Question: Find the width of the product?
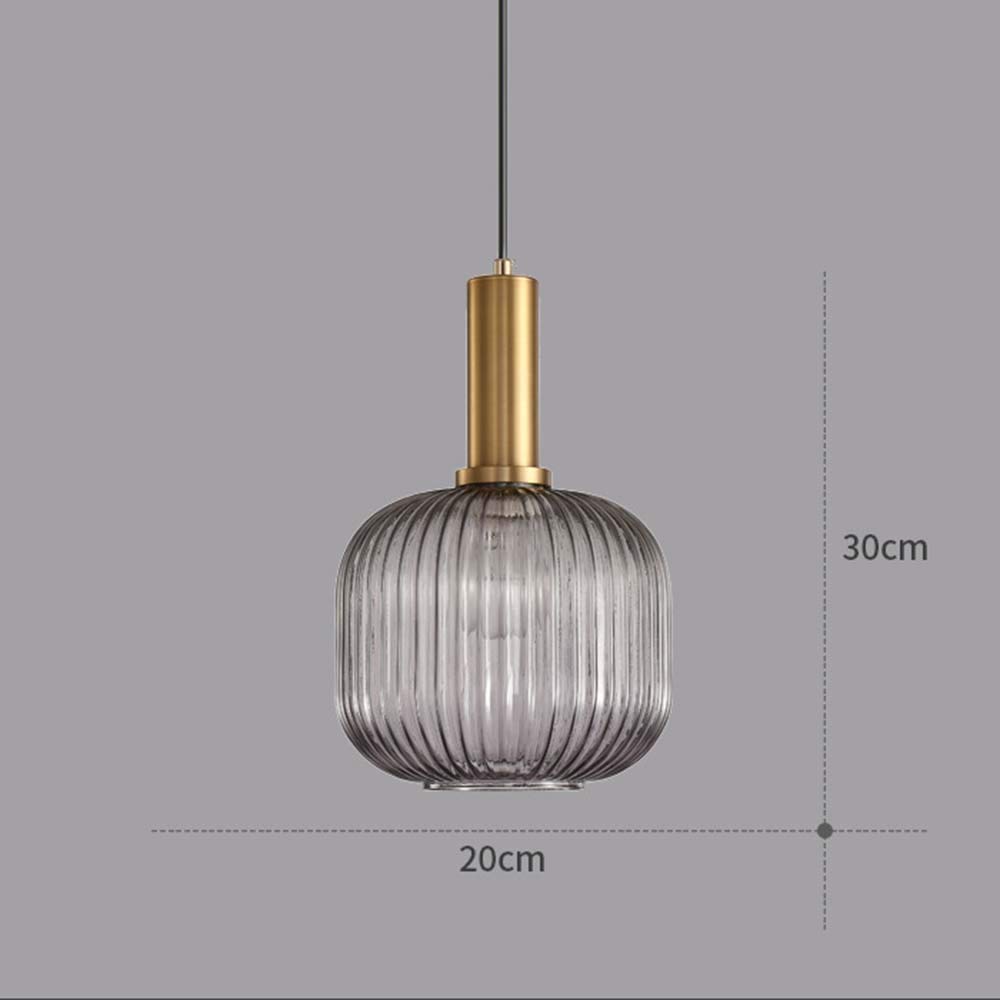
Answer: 20.0 centimetre